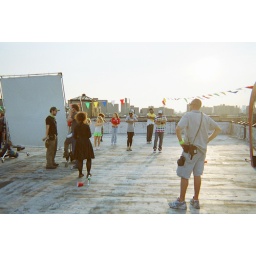
Noel (awesome dancer in white shirt and cap) and rest of the dancers filiming the last sequence.